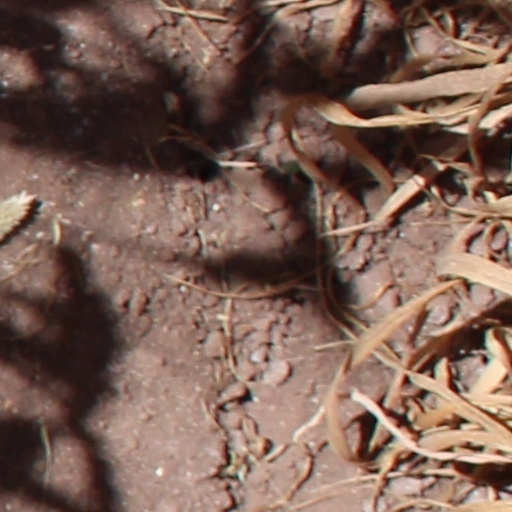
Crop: wheat